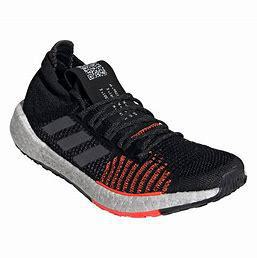
Brand: Adidas
Model: Pulseboost HD